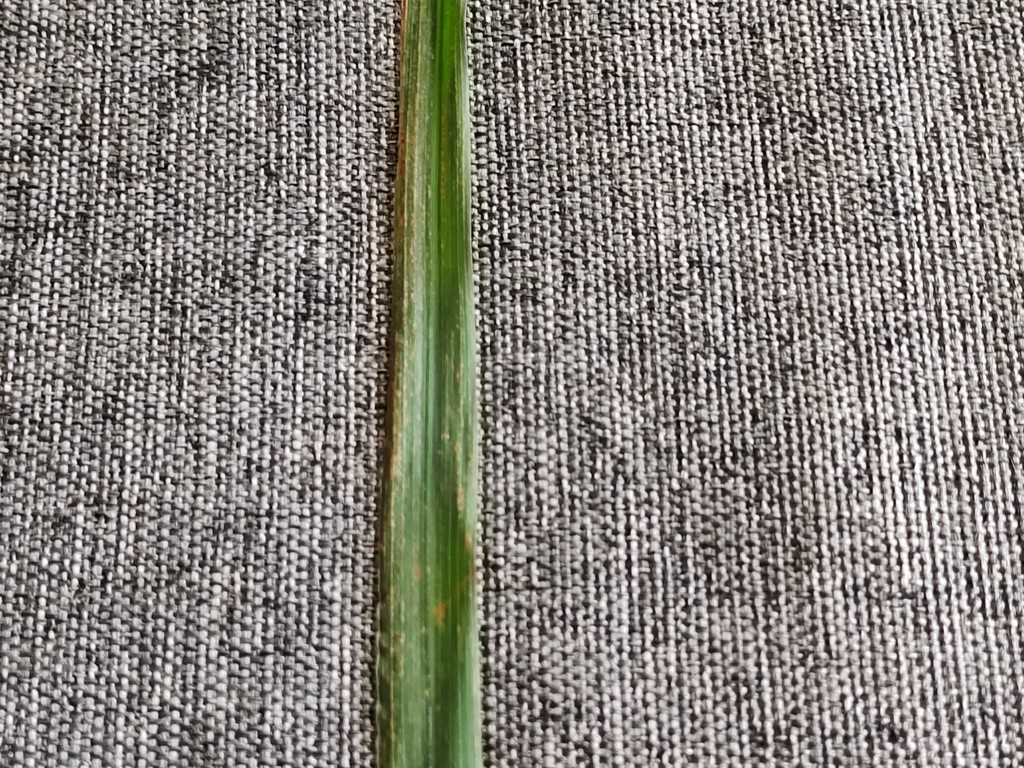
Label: Unhealthy